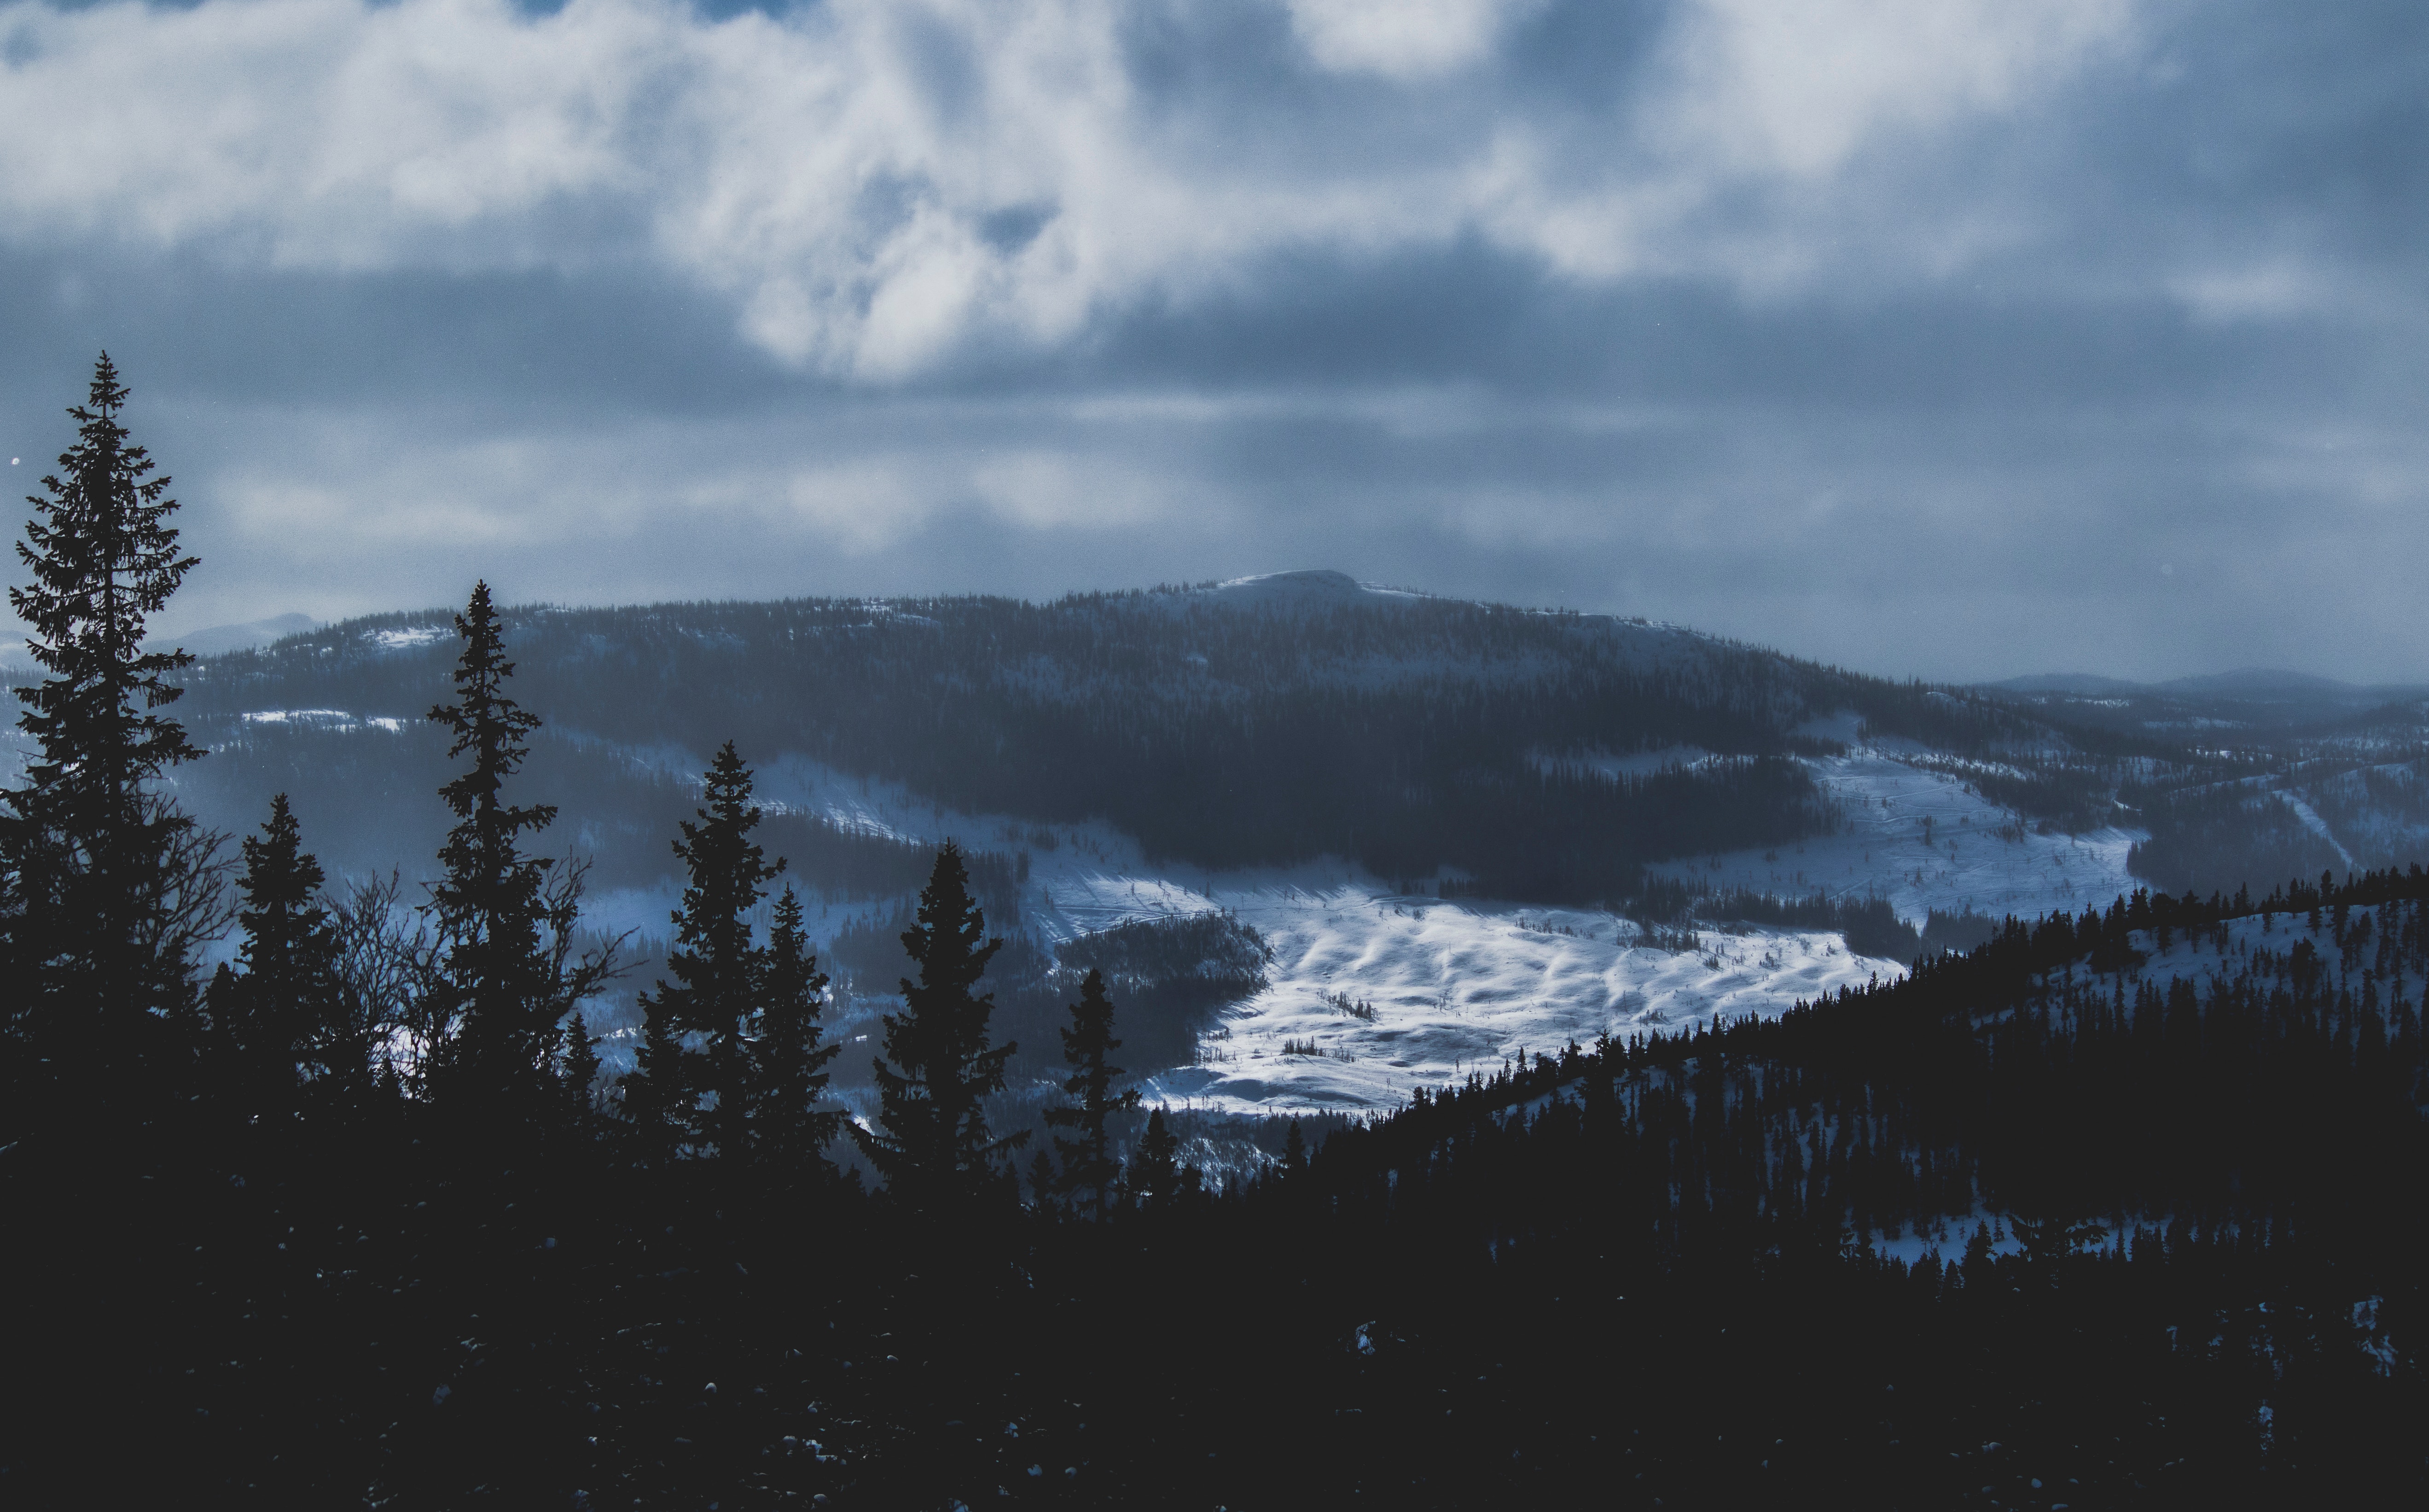
sky, cloud, atmospheric phenomenon, snow, winter, mountain, mountainous landforms, tree, wilderness, highland, hill, hill station, mountain range, geological phenomenon, atmosphere, ridge, landscape, fell, summit, forest, meteorological phenomenon, national park, ocean, terrain, mount scenery, fog, alps, cumulus, freezing, massif, ice, pine family, road, lake, pine, city, mist